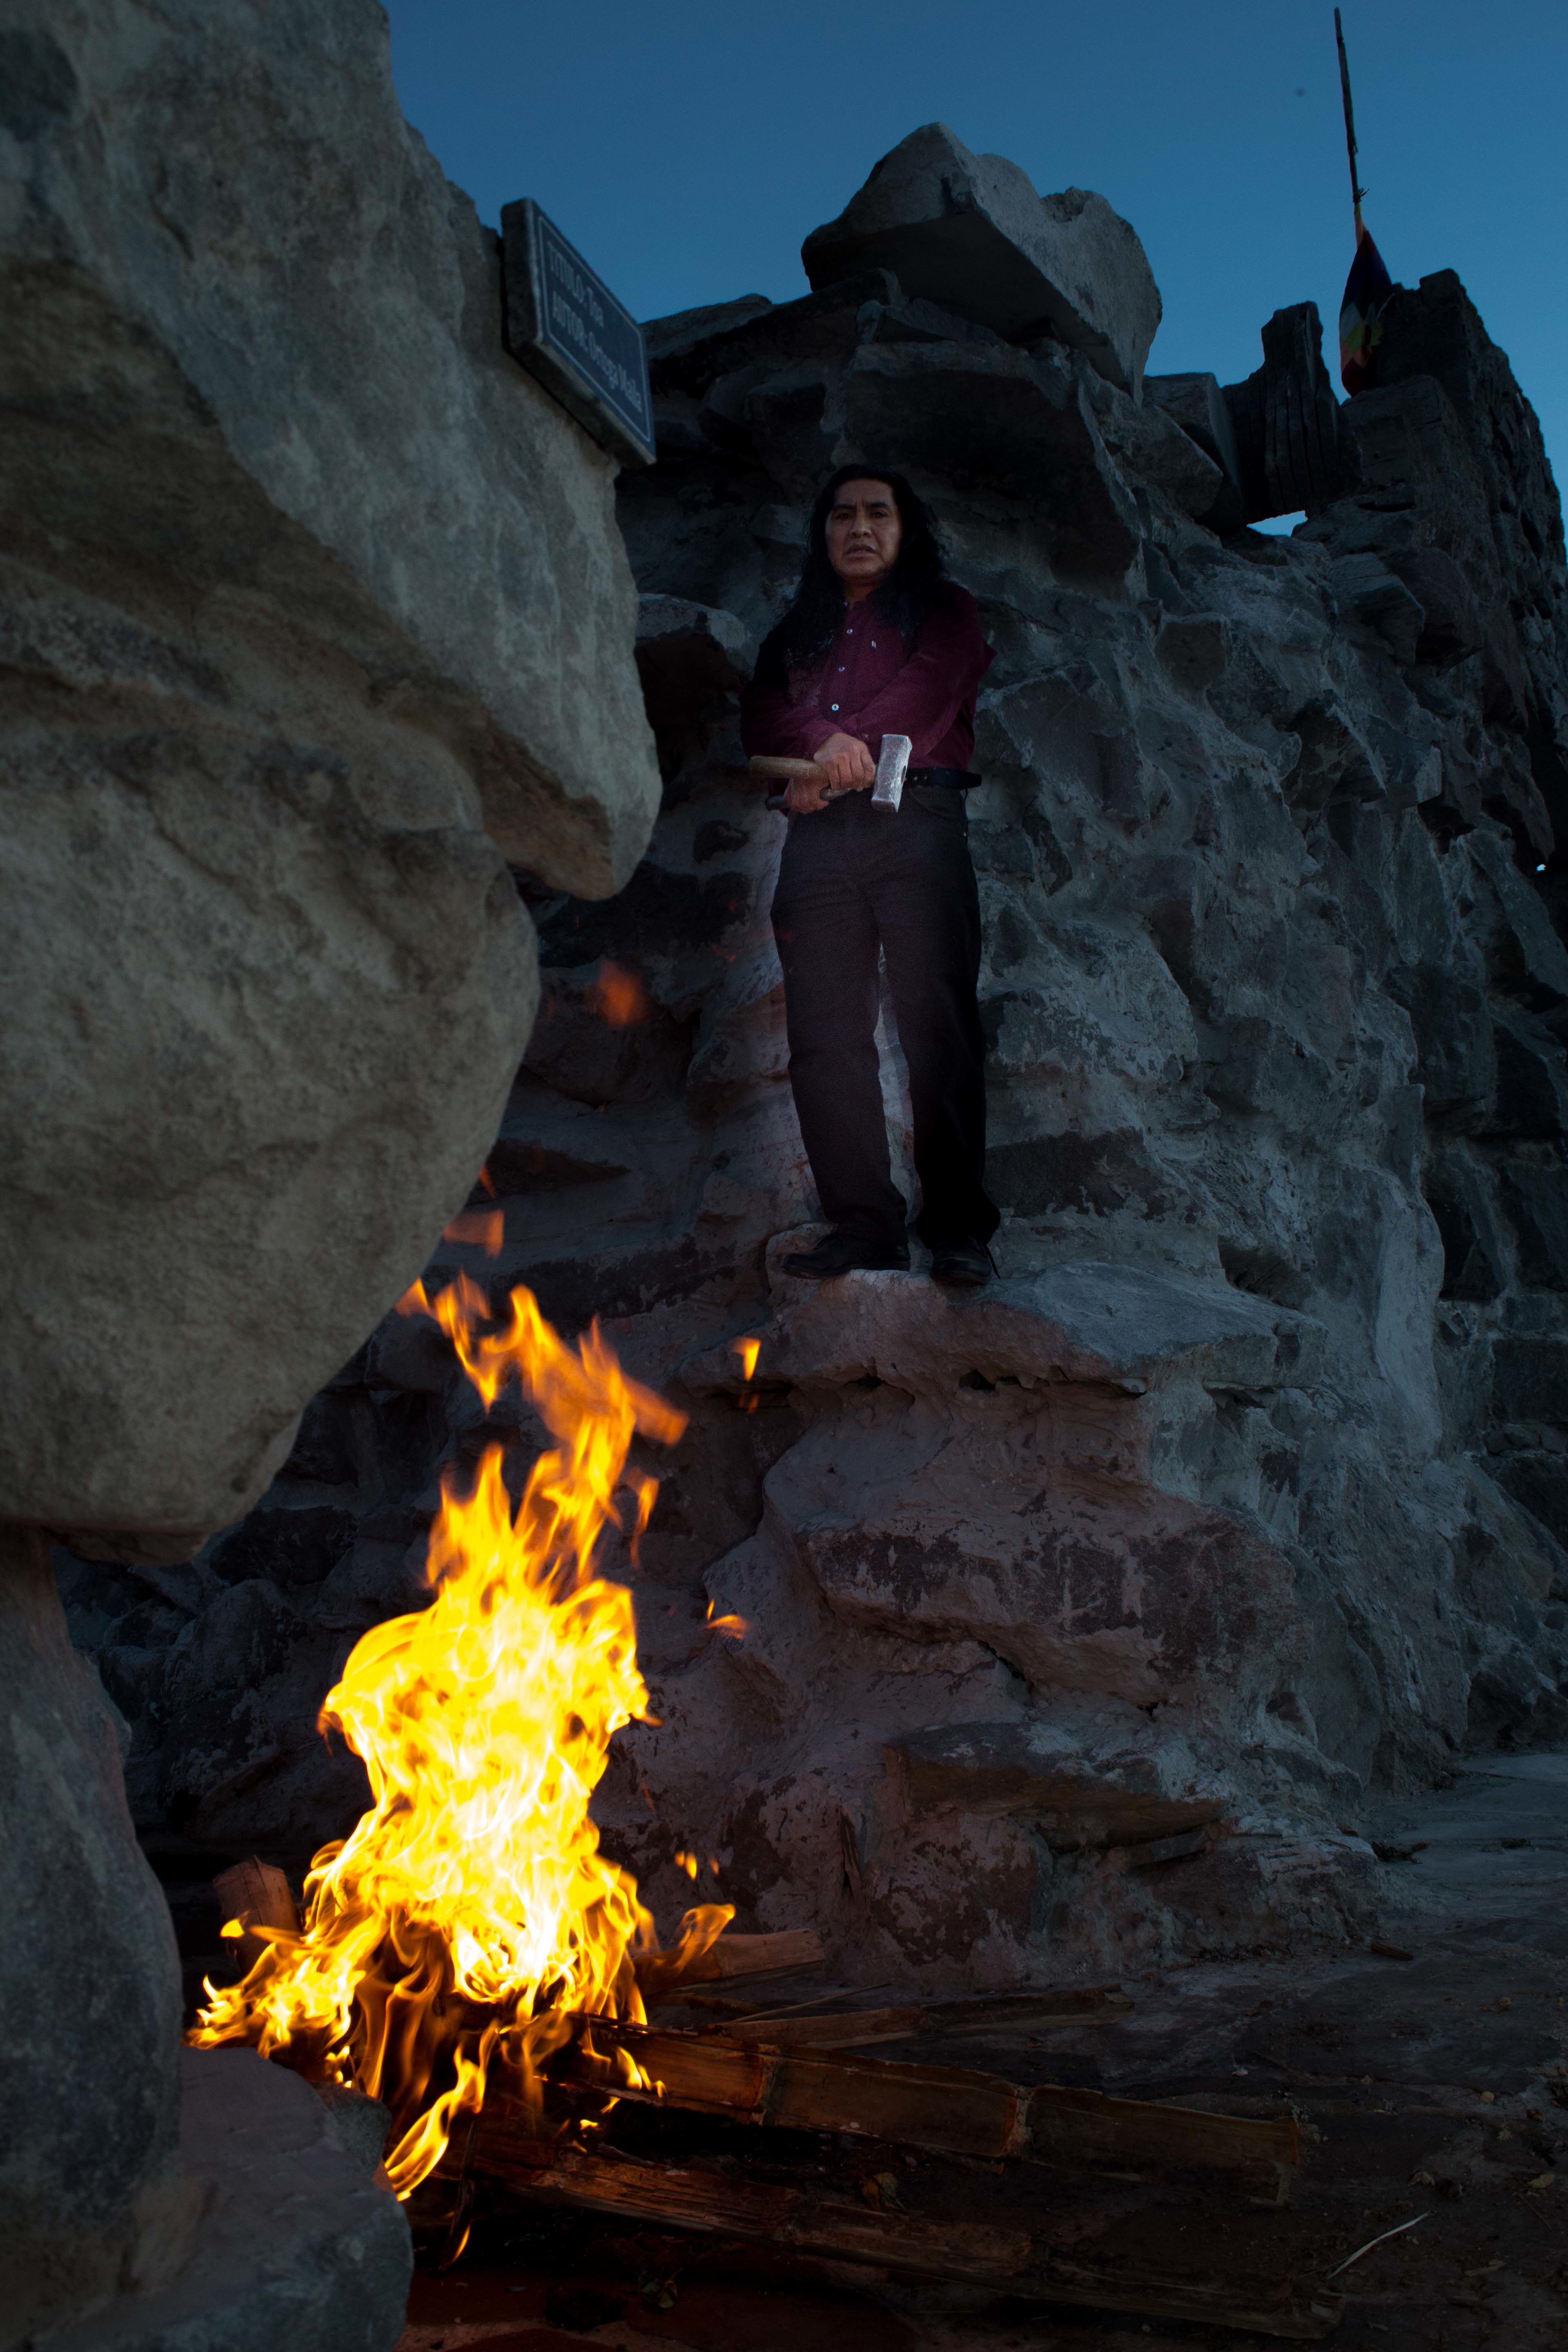
rock, formation, extreme sport, terrain, screenshot, landform, geological phenomenon